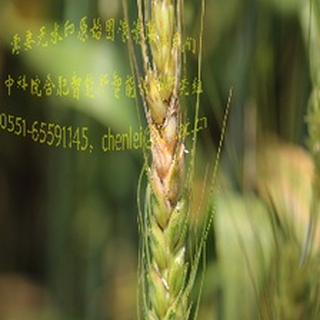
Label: wheat_fusarium_head_blight